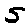
Label: 5